Red Bull Racing

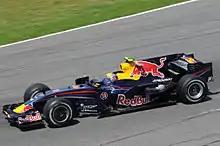
Mark Webber driving for RBR at the 2008 Spanish Grand Prix

Red Bull continued with the same drivers in and had numbers 9 and 10 on their cars after finishing 5th in the 2007 Constructors' Championship. Red Bull presented the RB4 at the Jerez circuit on 16 January and announced that Sébastien Buemi would be their test and reserve driver for 2008 combining it with his GP2 drive with the Arden International GP2 team.